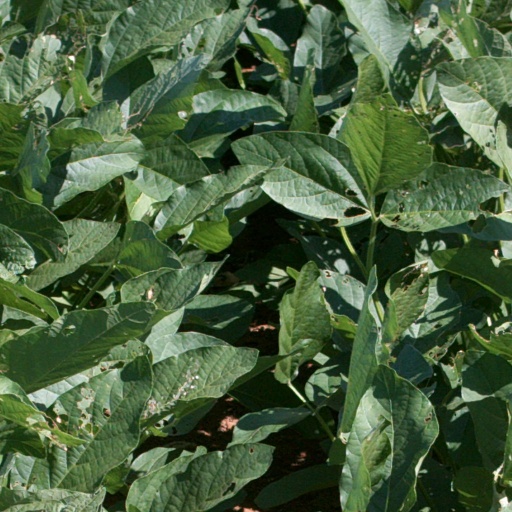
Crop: soybean